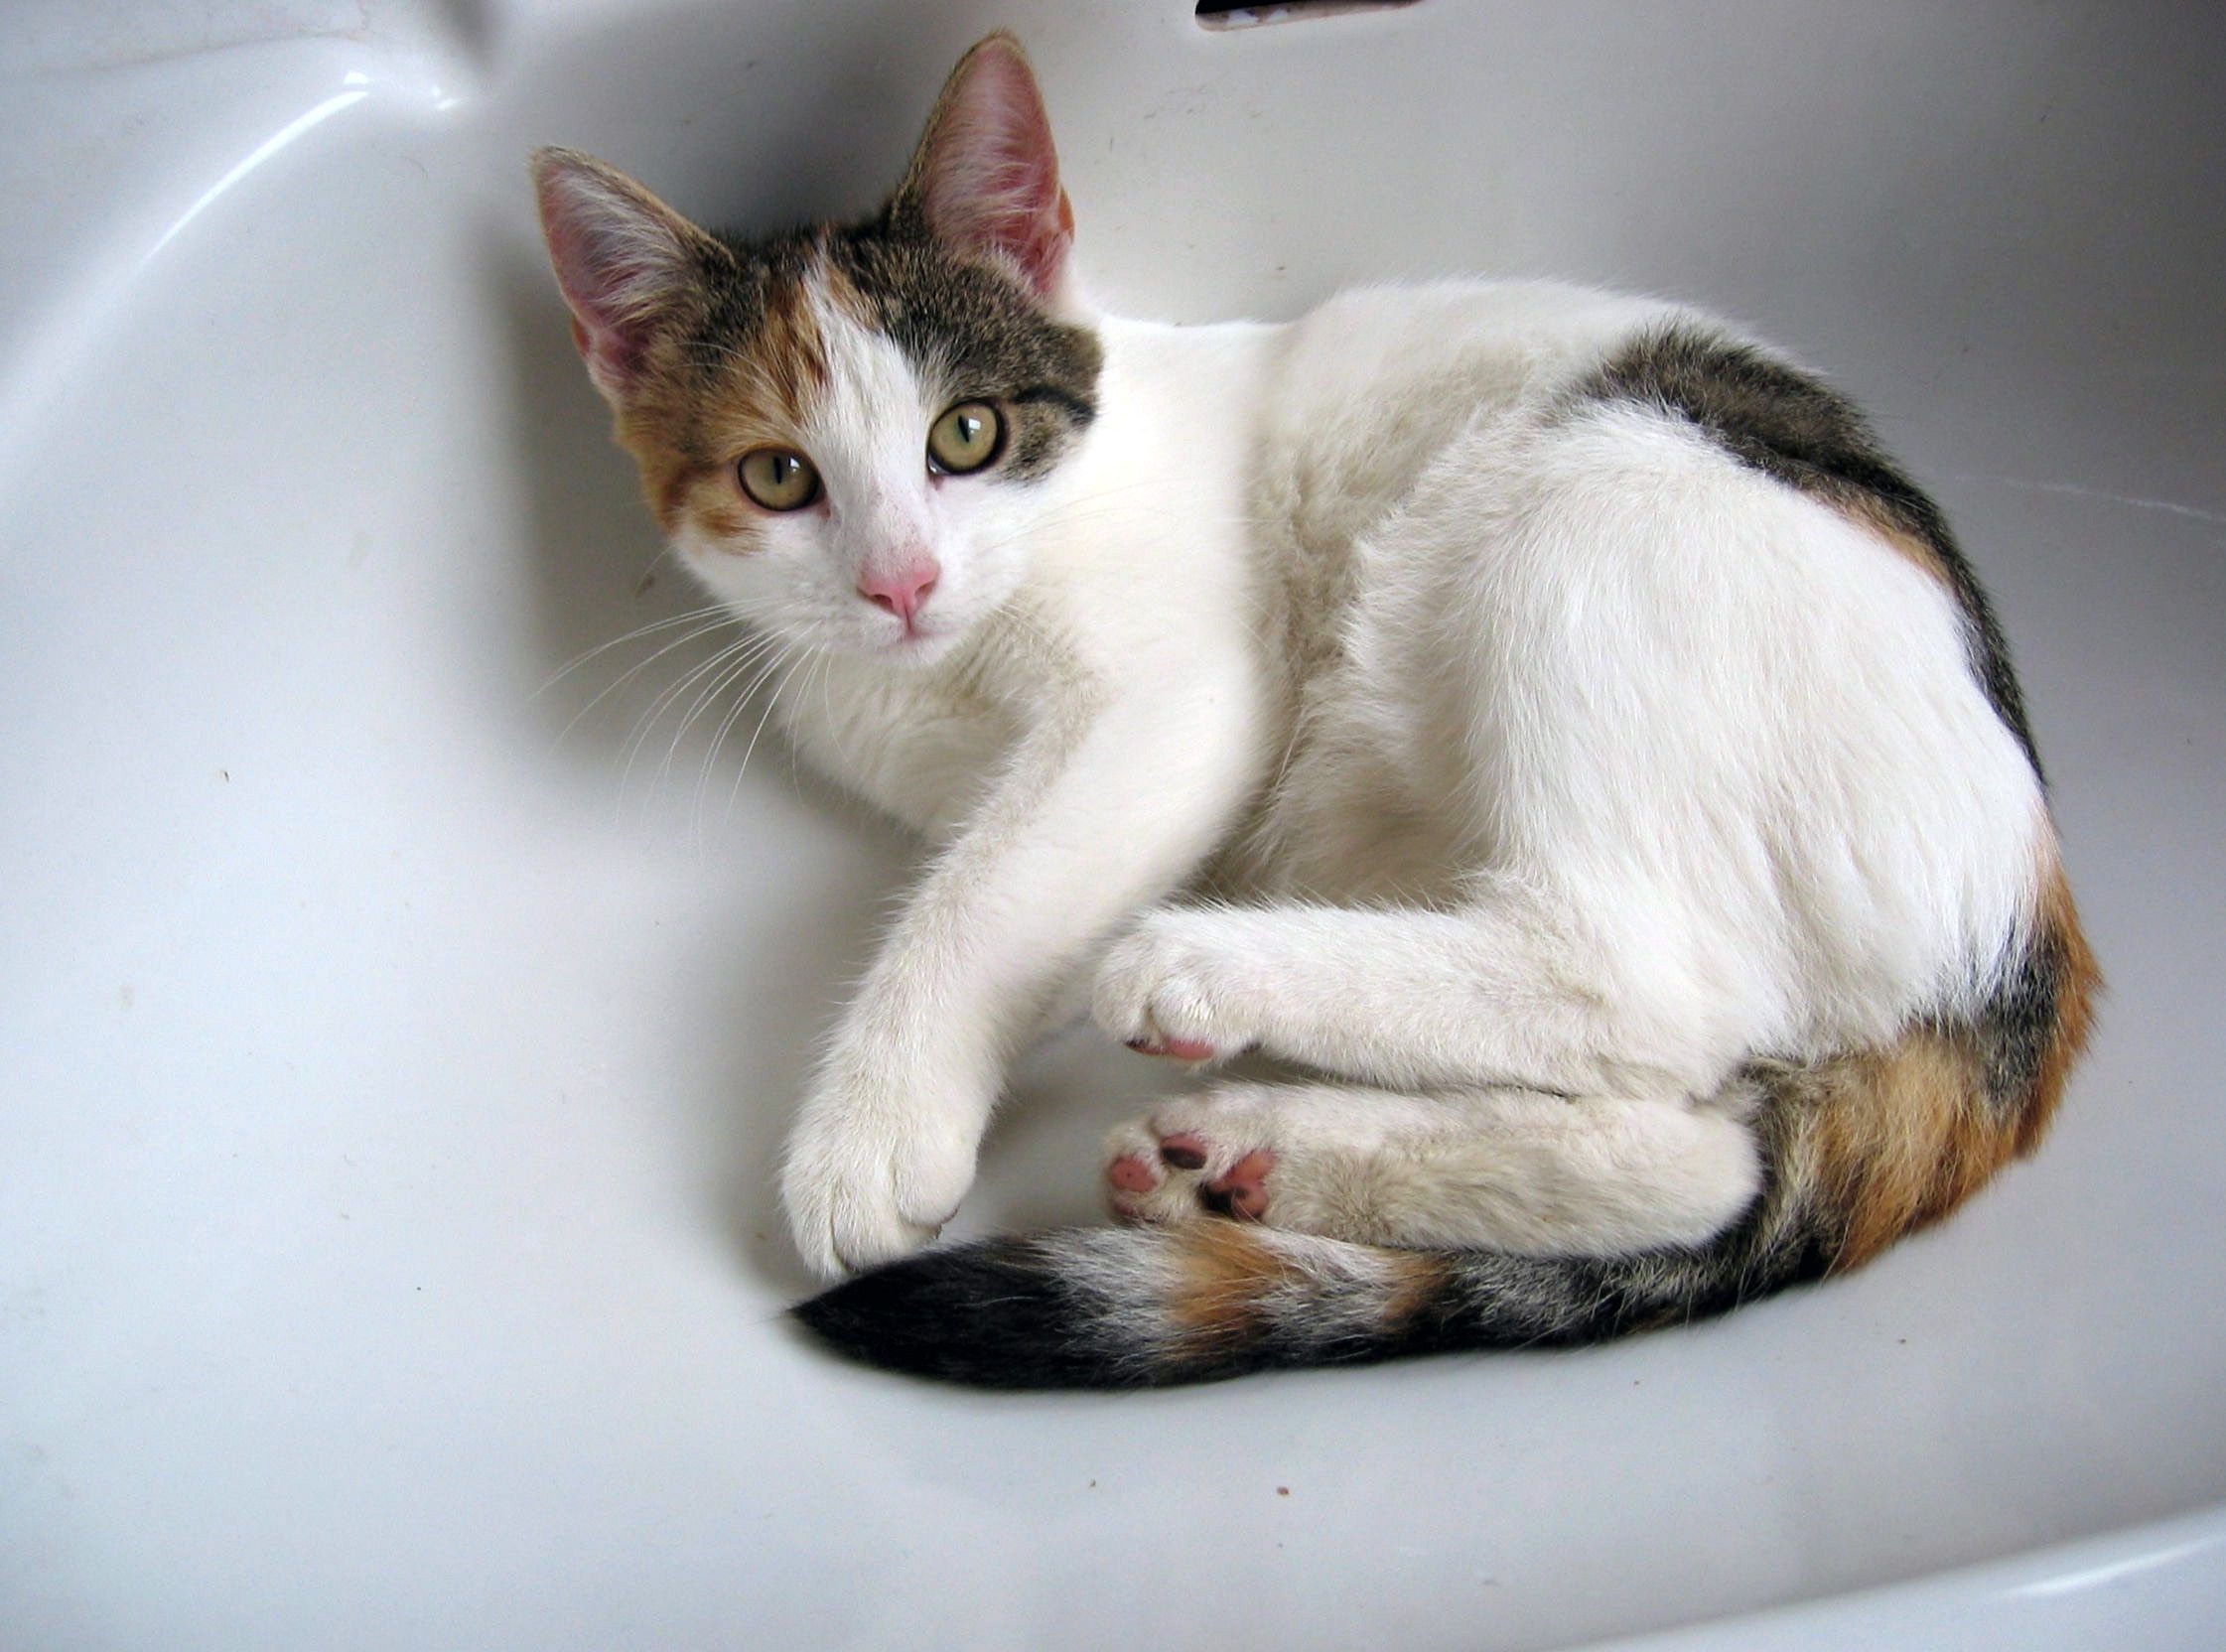
white, sweet, female, pet, kitten, cat, mammal, rest, whiskers, vertebrate, european shorthair, bathroom sink, small to medium sized cats, cat like mammal, domestic short haired cat